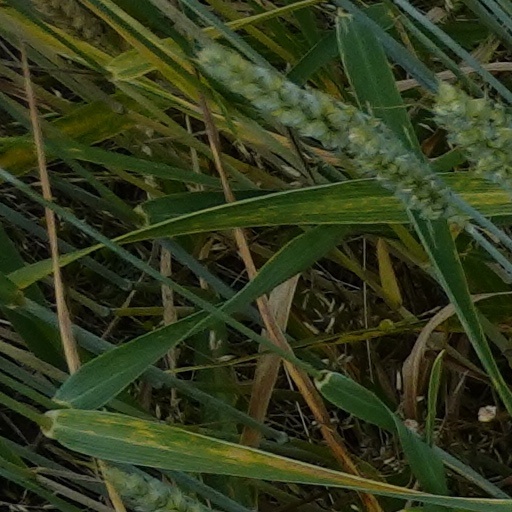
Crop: wheat